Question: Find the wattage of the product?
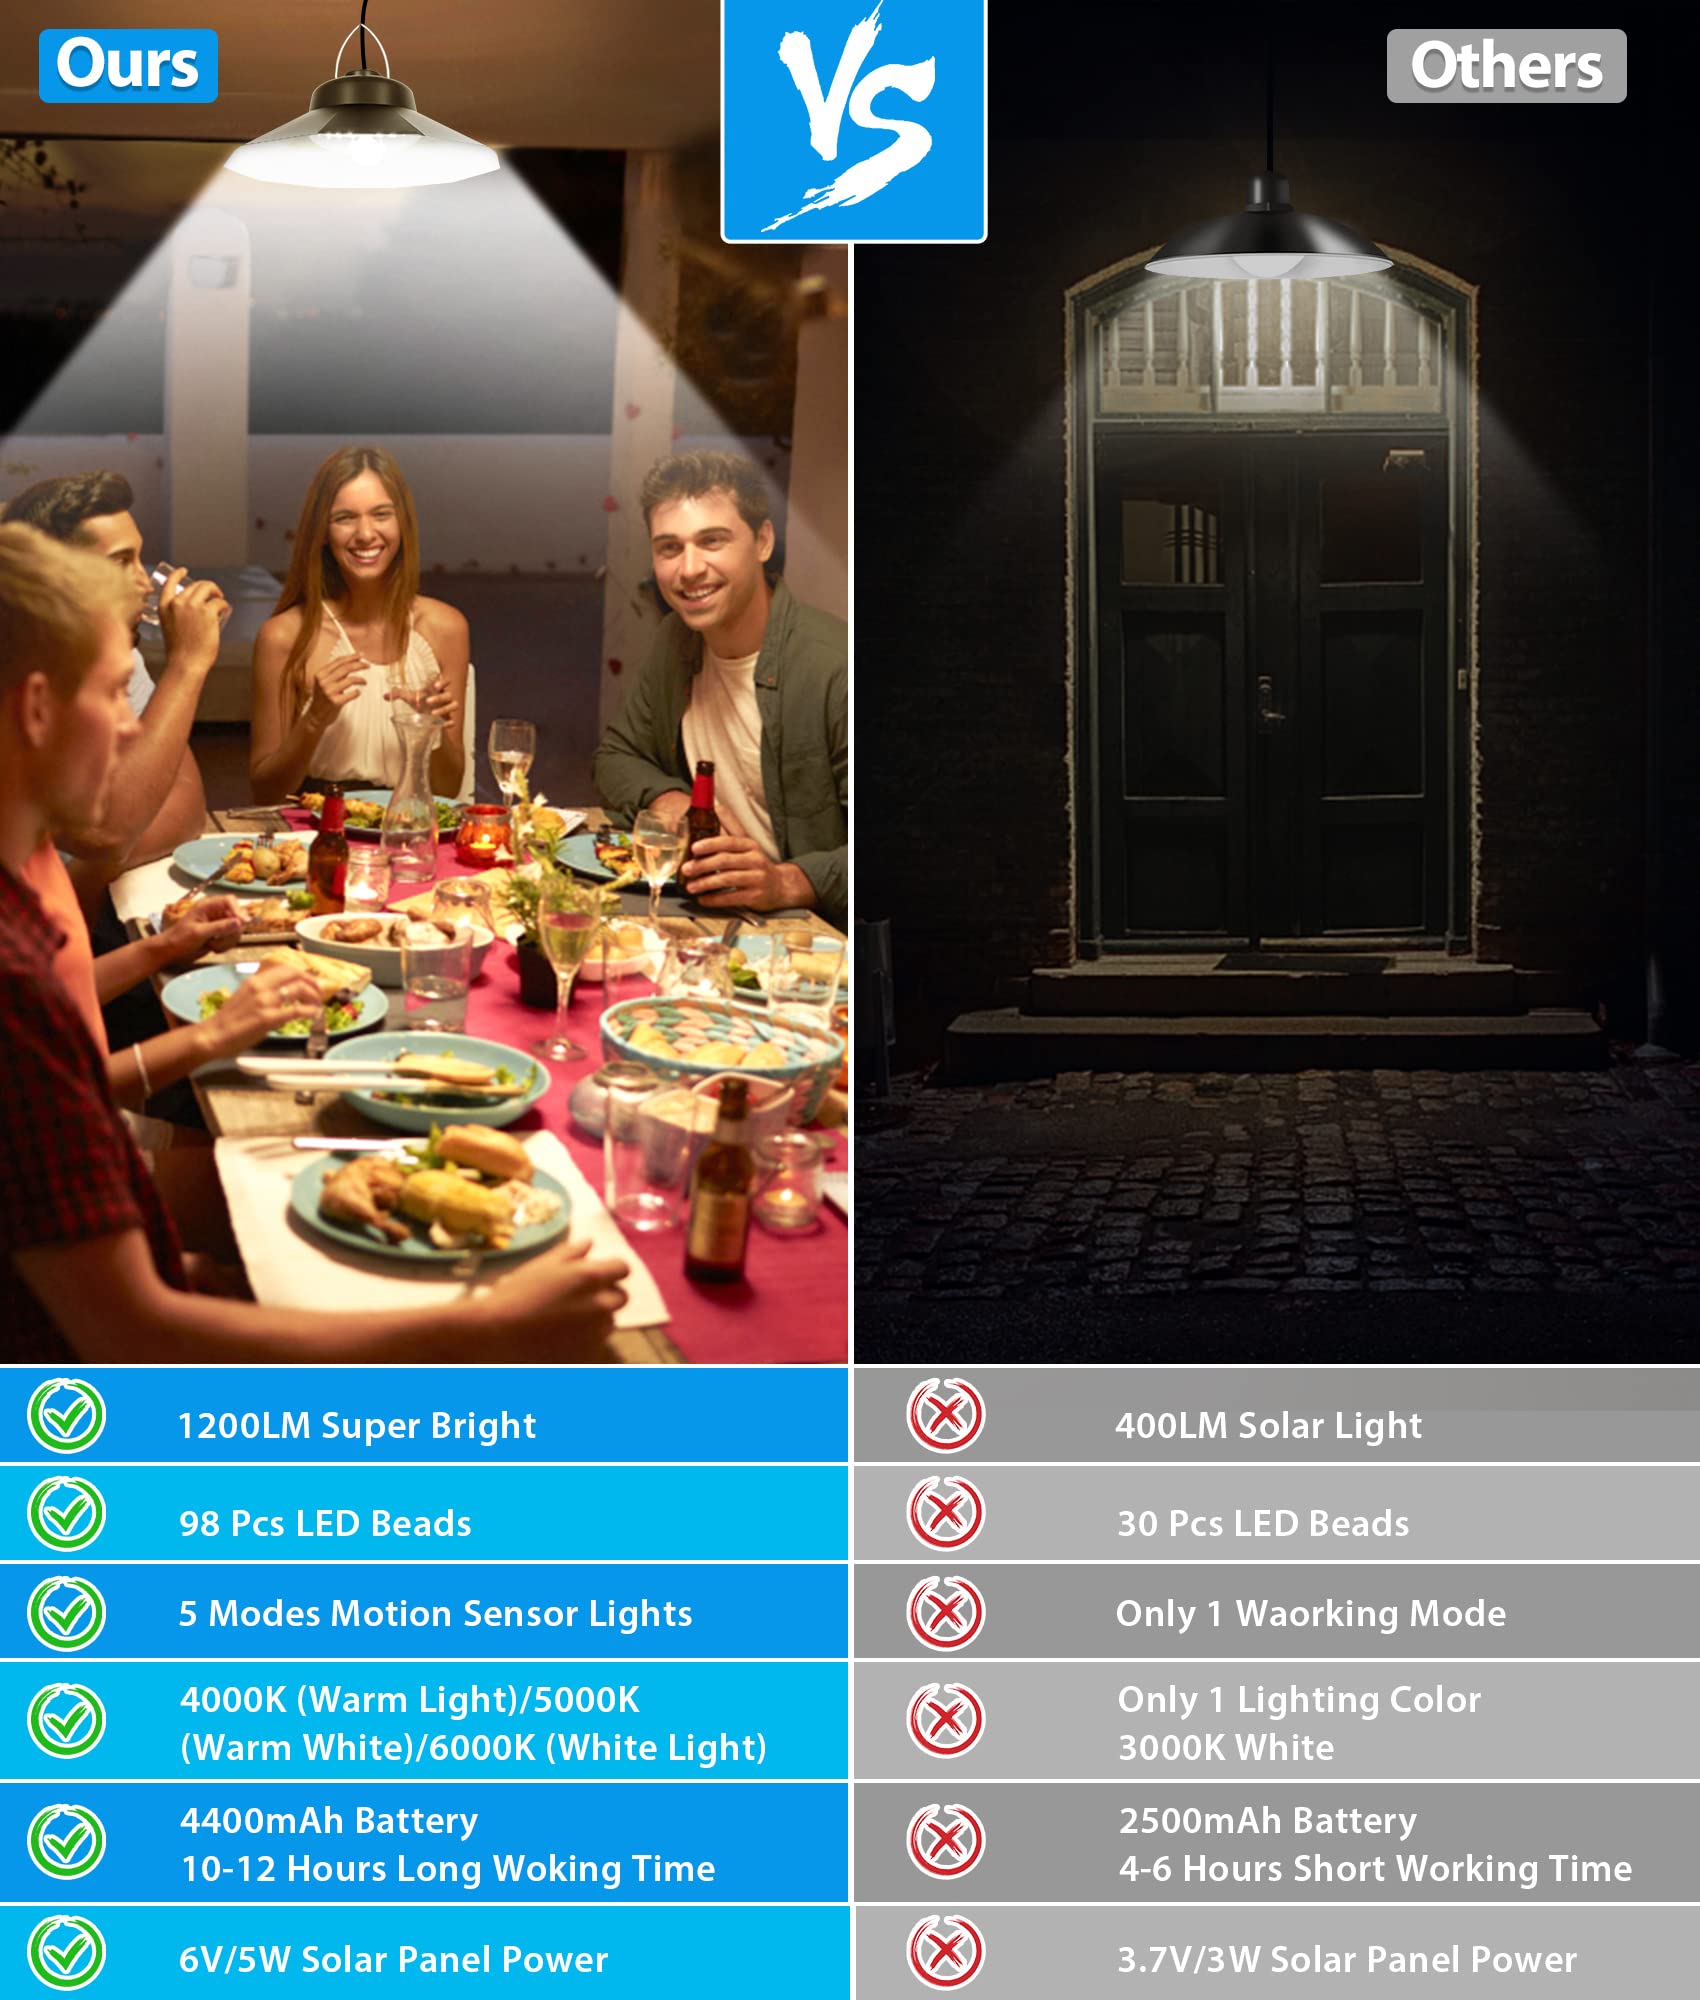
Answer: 3.0 watt